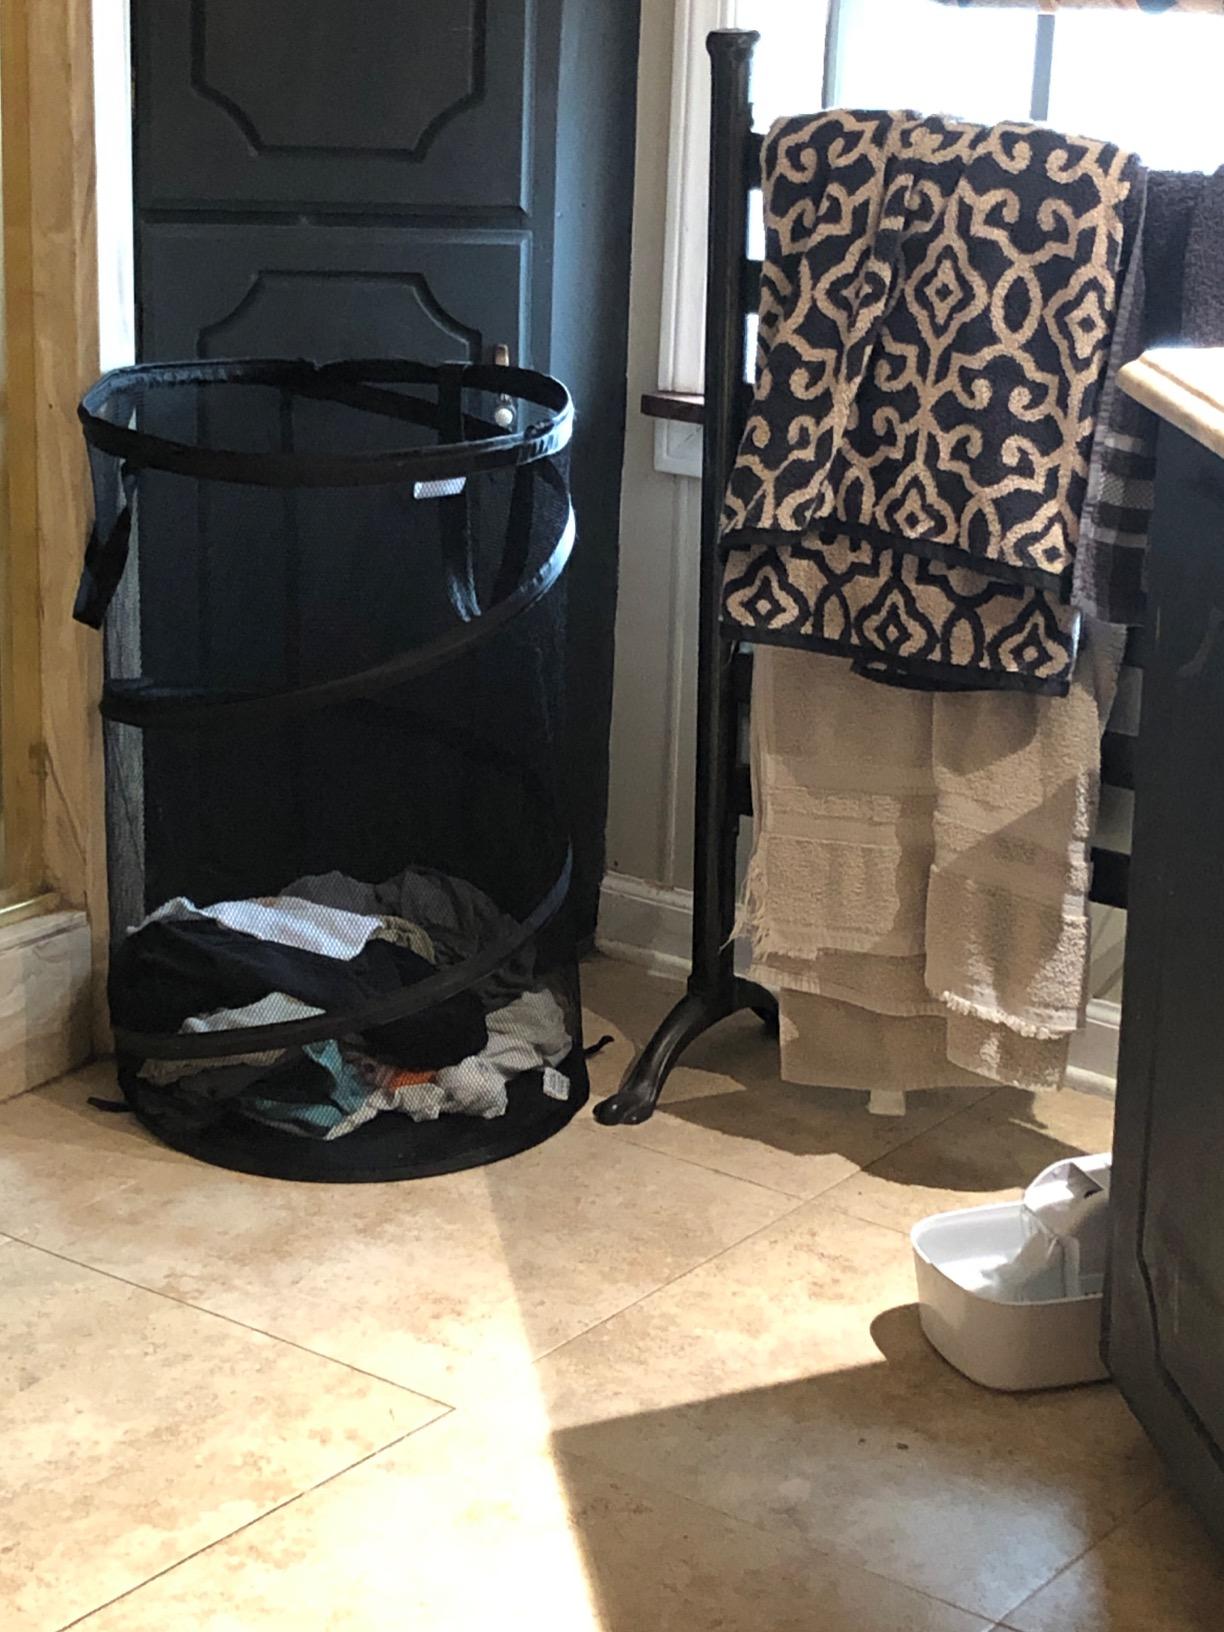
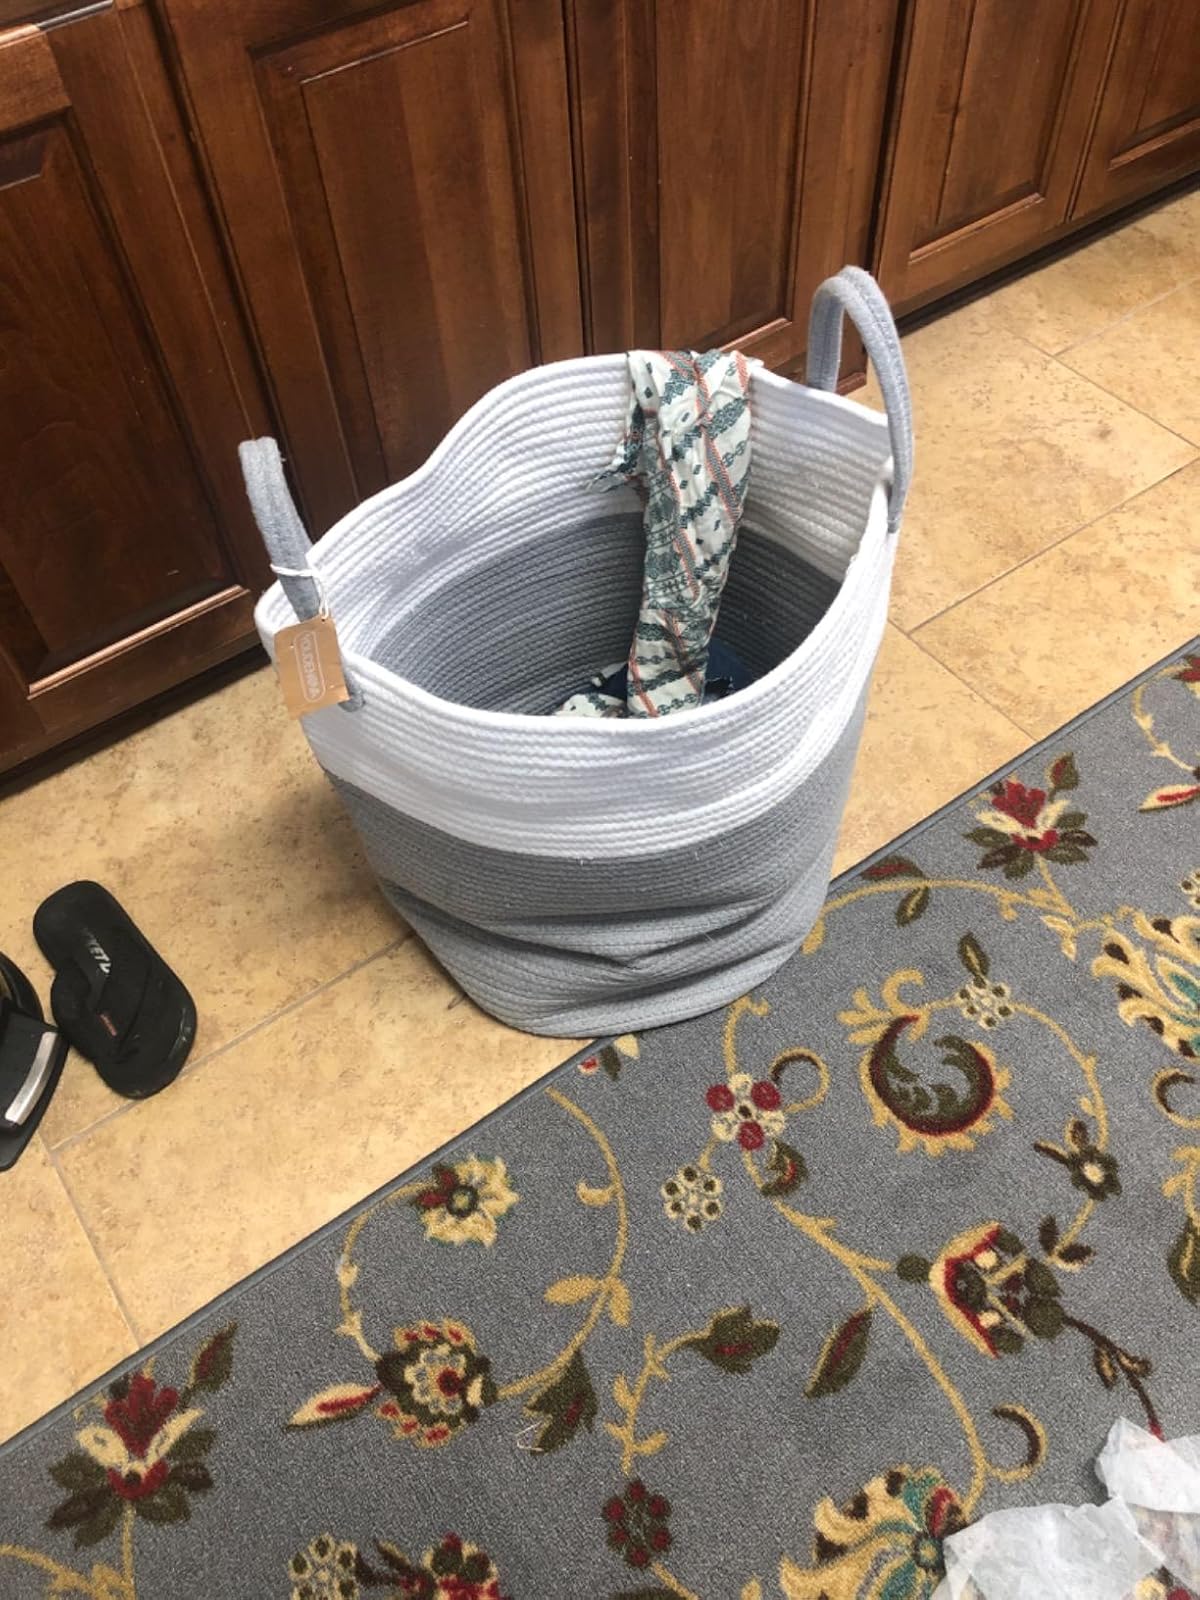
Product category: items_hamper
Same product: no